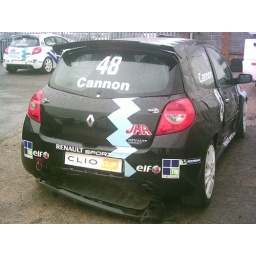
Richard Cannon's Clio cup car in the paddock at Donington Park.